Top Hooker

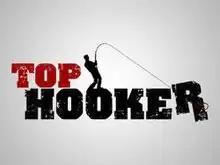

Top Hooker is an American reality fishing competition television series that premiered June 2, 2013 on Animal Planet. As of June 2013, casting for a second season is taking place.